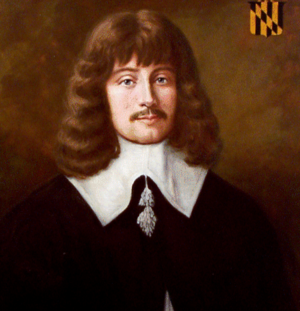
Leonard Calvert est le second fils de George Calvert.